Naming ceremony

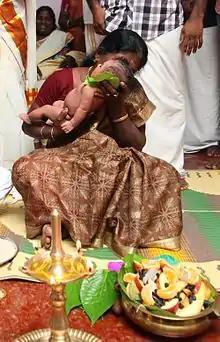
A baby's paternal grandmother in Kerala whispers the child's name three times in her ear with the other ear closed with a betel leaf during the naming ceremony

The people involved in the baby-naming ceremony are the parents of the newborn, the paternal and maternal grandparents and a few close relatives and friends. In Maharashtra, Bengal, and among the Rajputs of Gujarat the paternal aunt has the honour of naming her brother's child. The child is dressed in new clothes and the mother pours some drops of water on her baby’s head to symbolically purify the child. In some communities, the baby is then handed over to the paternal grandmother or the father who sits near the priest during the ritual. Where the paternal aunt names the child, she whispers the newborn’s name in their ear and then announces it to the gathered family and friends. In some communities or families, the sacred fire is lighted and the priest chants sacred hymns to invoke the deities in heaven to bless the child.